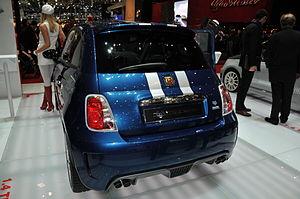
La Fiat 500 Abarth est une automobile sportive élaborée par Abarth sur la base de la Fiat 500 de 2008.